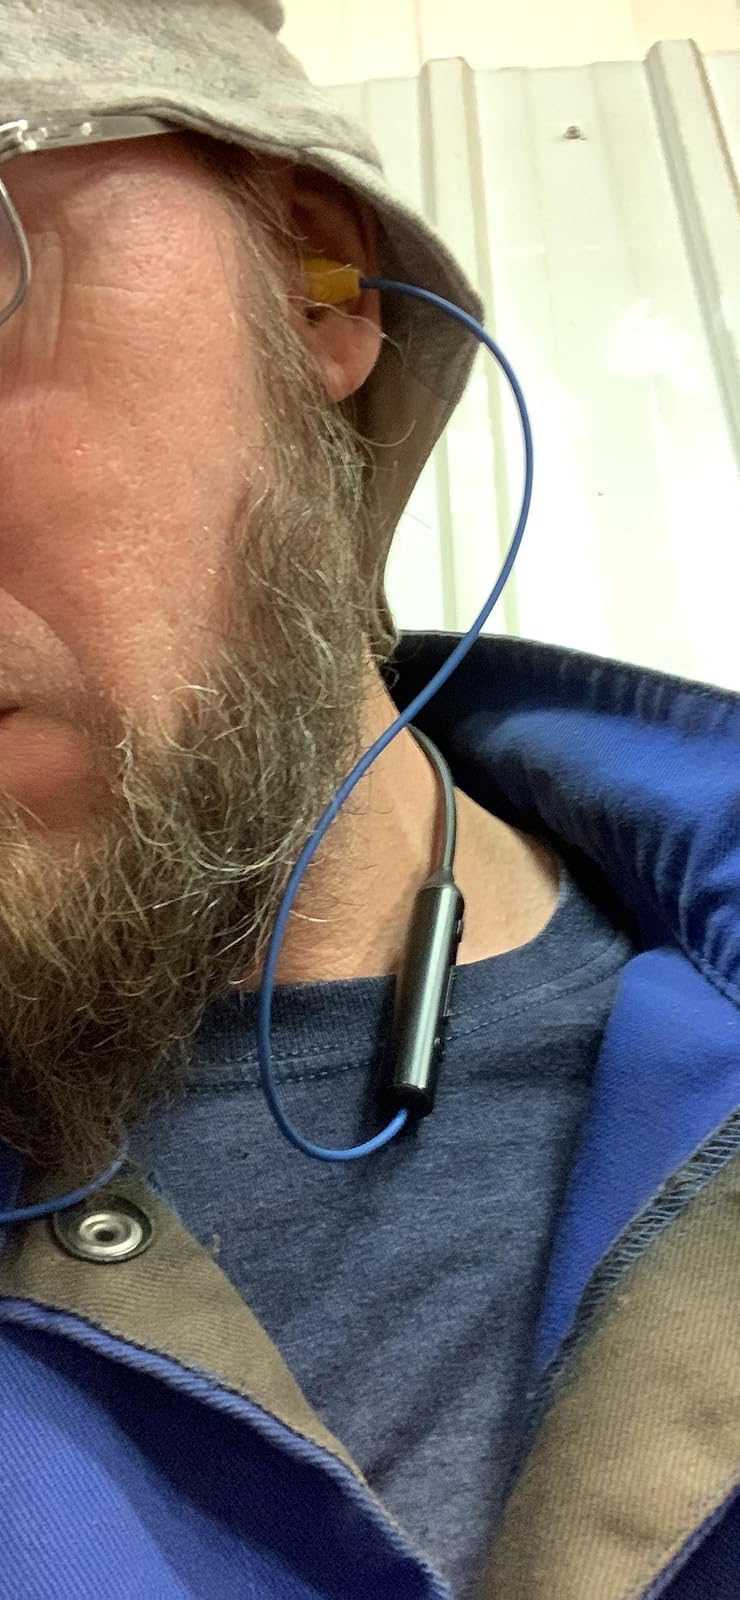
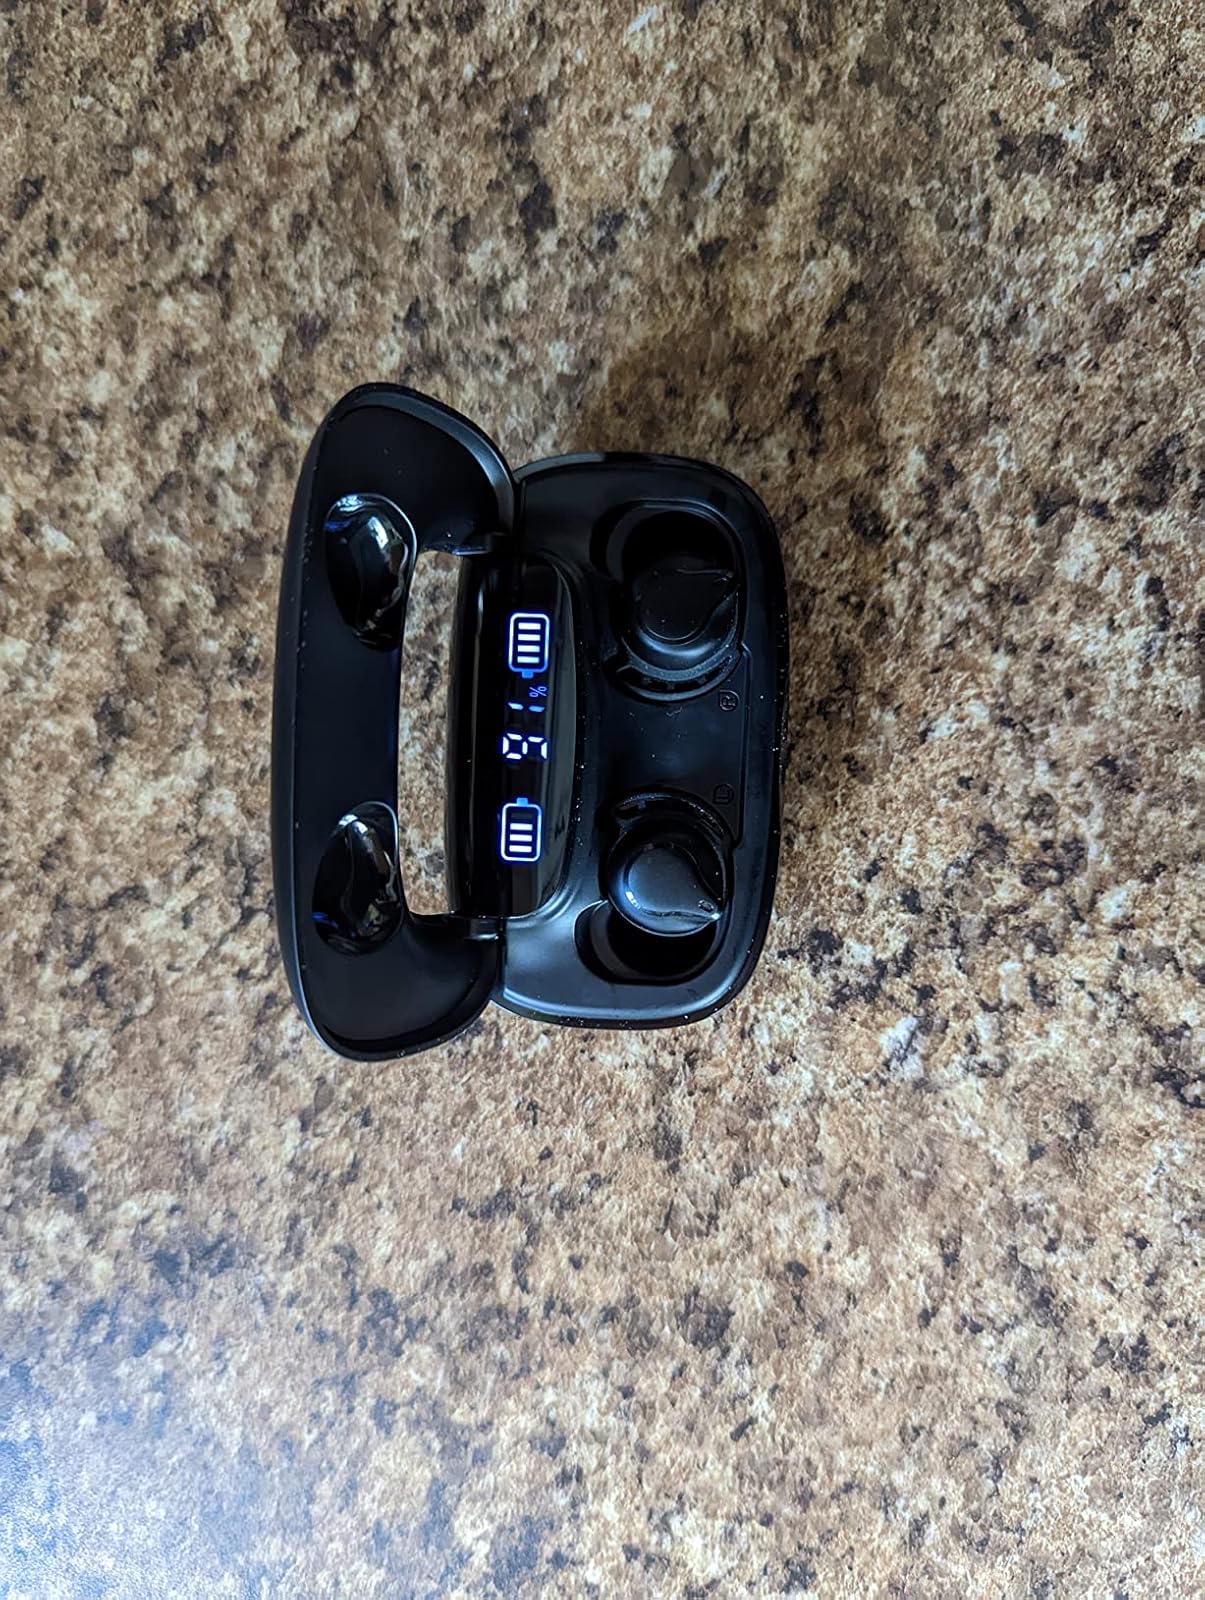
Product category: earbuds
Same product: no